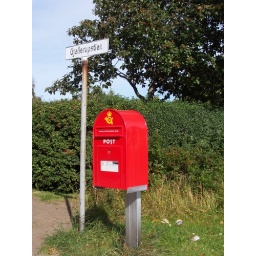
The mail box I passed on the way to the bus in Aalborg, Denmark.